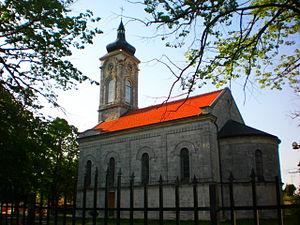
Glamoč est une ville et une municipalité de Bosnie-Herzégovine située dans le canton 10 et dans la Fédération de Bosnie-et-Herzégovine. Selon les premiers résultats du recensement bosnien de 2013, la ville intra muros compte 1 969 habitants et la municipalité 4 038.
L'éparchie de Bihać-Petrovac est une éparchie, c'est-à-dire une circonscription de l'Église orthodoxe serbe. Elle est située en Bosnie-Herzégovine et son siège se trouve à Bosanski Petrovac. Elle est administrée par l'évêque Atanasije.